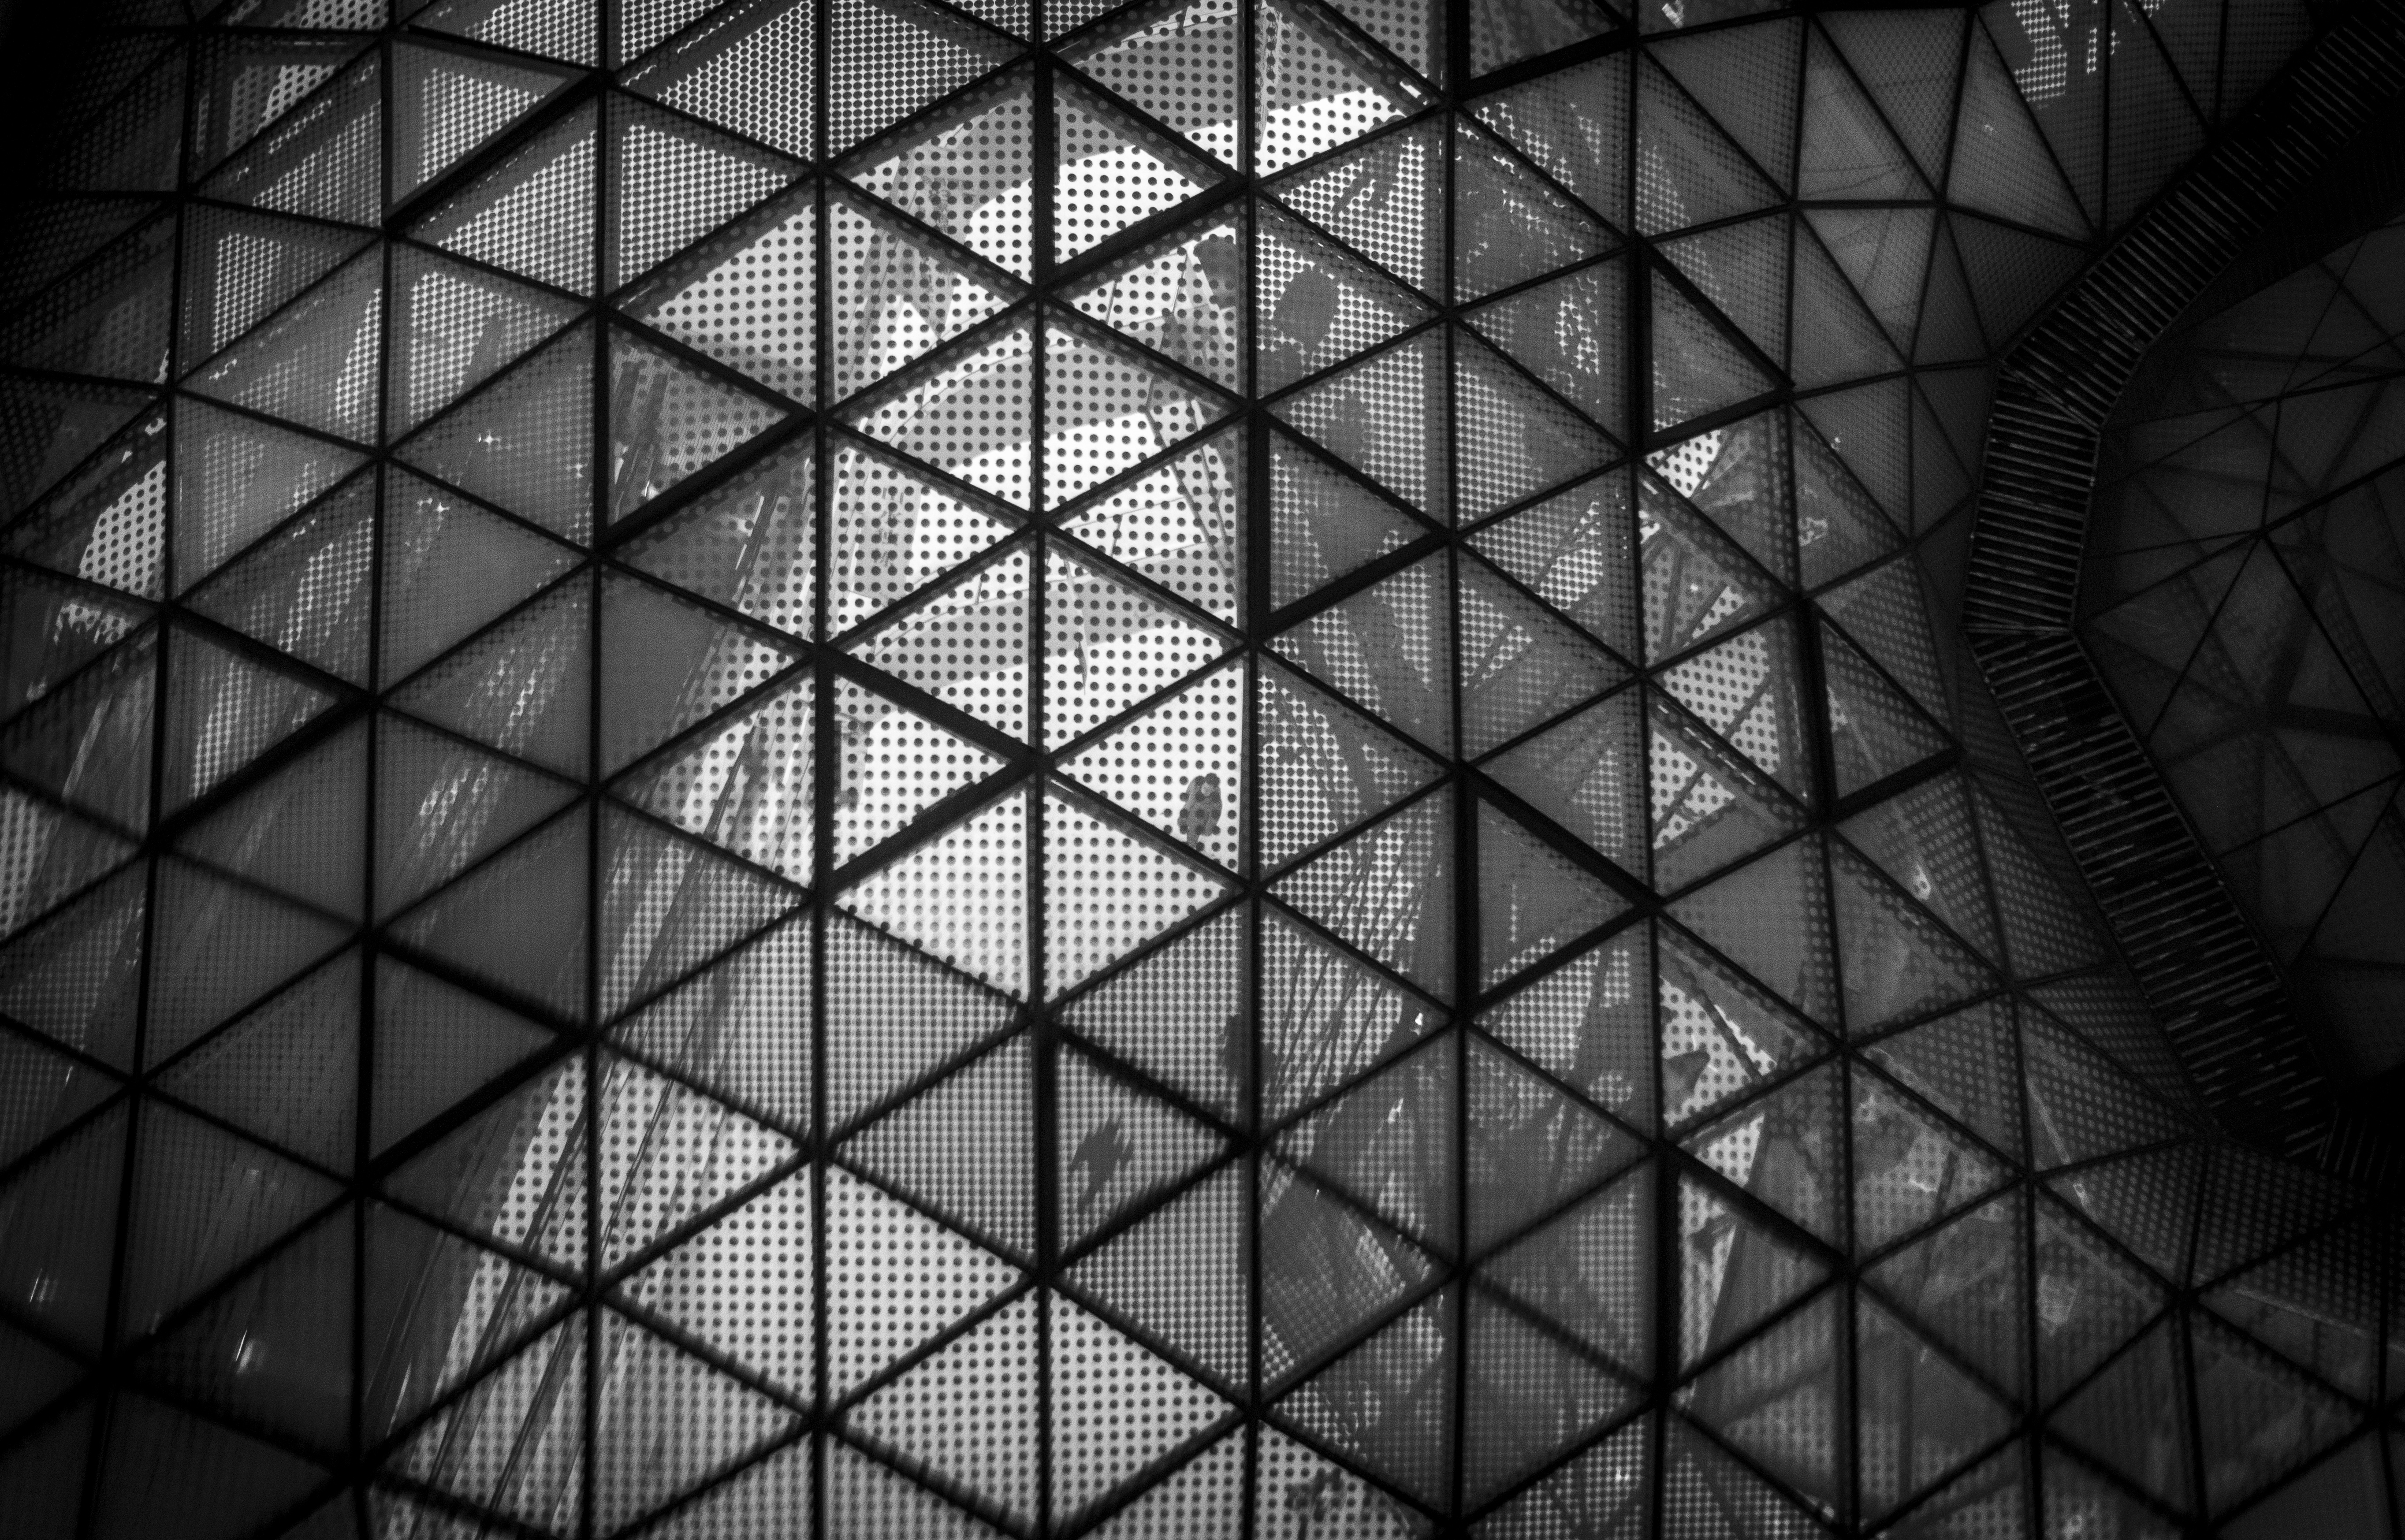
bird, light, black and white, architecture, structure, white, street, photography, texture, view, city, skyscraper, urban, dslr, pattern, line, chinese, reflection, small, human, darkness, black, monochrome, circle, life, birds, candid, art, design, beijing, eye, symmetry, tiny, sony, fine, mall, china, streetscene, alpha, shape, ants, sonystreetphotographer, 58, element, monochrome photography